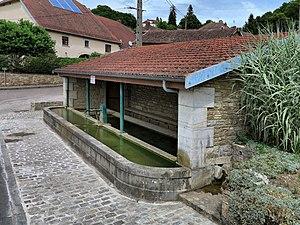
Le lavoir-abreuvoir
Vaux-les-Prés est une ancienne commune française située dans le département du Doubs, en région Bourgogne-Franche-Comté.